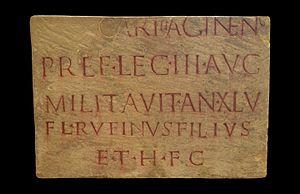
Musée romain-germanique (Cologne) (Römisch-Germanisches Museum (Köln)) - Stèle funéraire d'un officier de la 3e légion Augusta, stationnée à Carthage